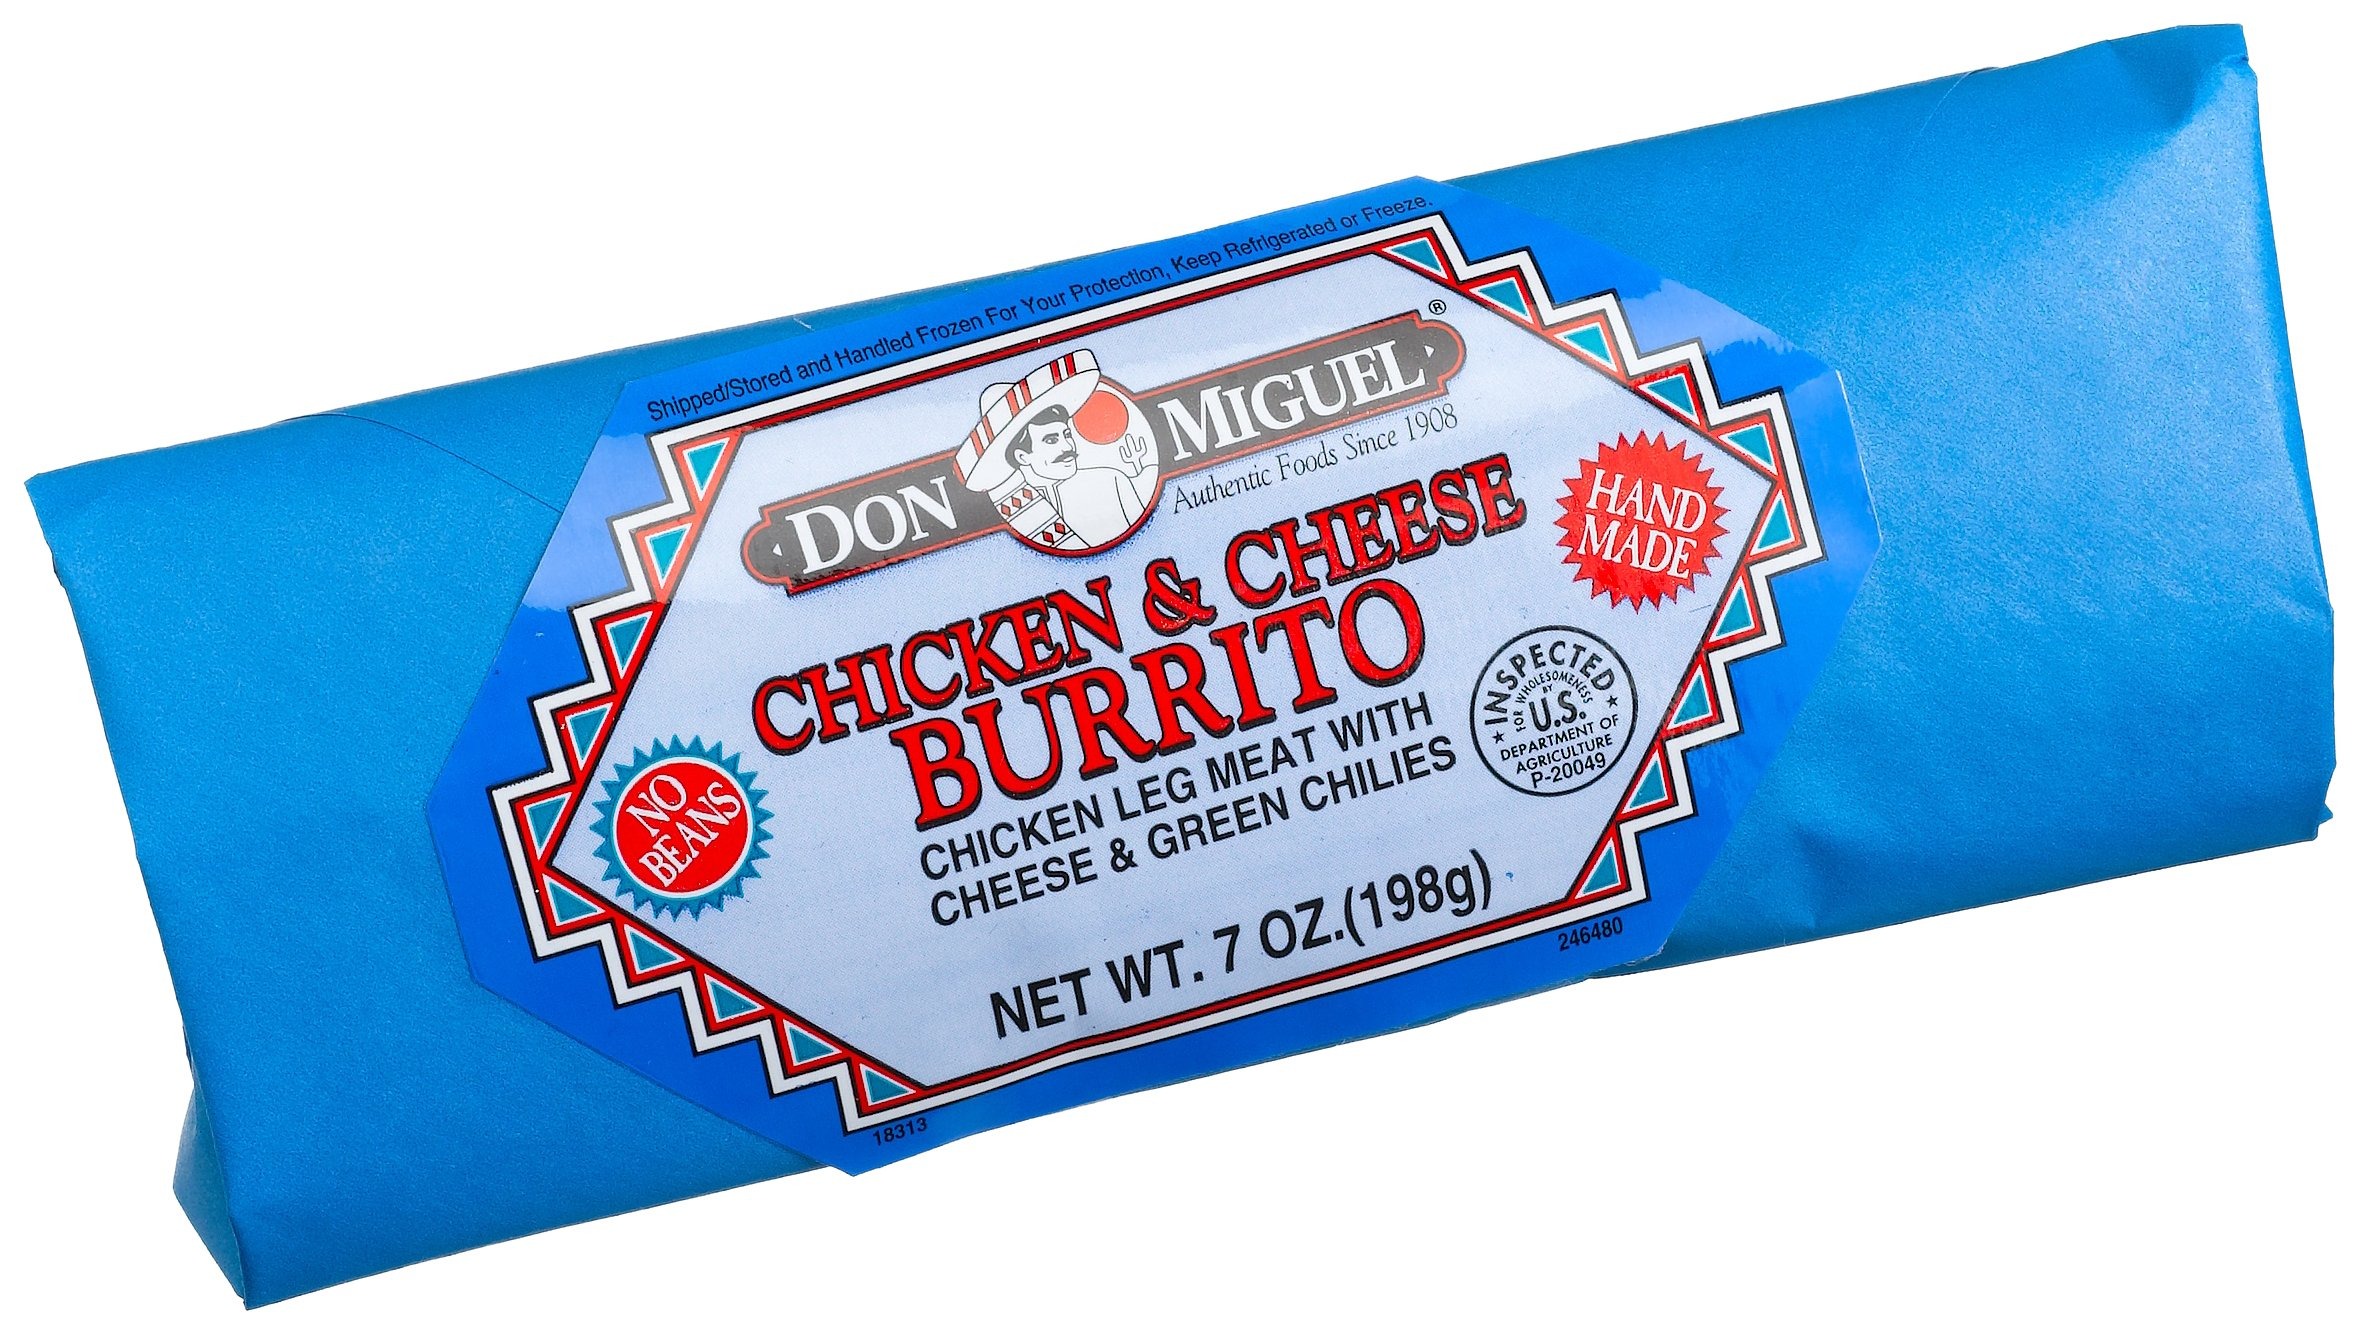
Item Name: Don Miguel Chicken & Cheese Burrito, 7-Ounce Individually Wrapped Packages (Pack of 12)
Bullet Point 1: Pack of twelve, 7-ounce packages (total of 84 ounce)
Bullet Point 2: Made by hand
Bullet Point 3: Contains no beans
Value: 7.0
Unit: Ounce

Price: 78.61